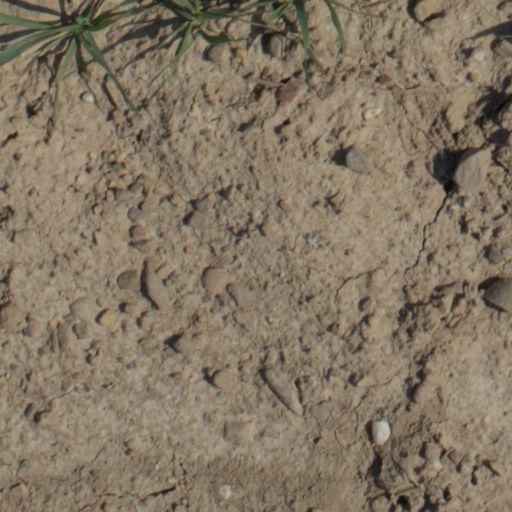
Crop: wheat